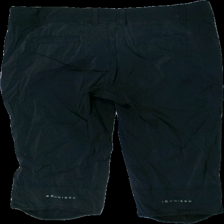
View: back
Type: Shorts
Category: Men
Brand: Röhnish
Colors: Black, Grey
Material: 100% nylon
Pattern: Logo print
Cut: Regular
Size: L
Season: All
Stains: Major
Damage: saknas tråd
Damage location: middle center
Damage 2: smuts fläckar
Damage 2 location: middle right
Damage 3: smuts fläckar
Damage 3 location: bottom left
Price range: <50
Recommended usage: Export
Description: shorts
Comment: urtvättad